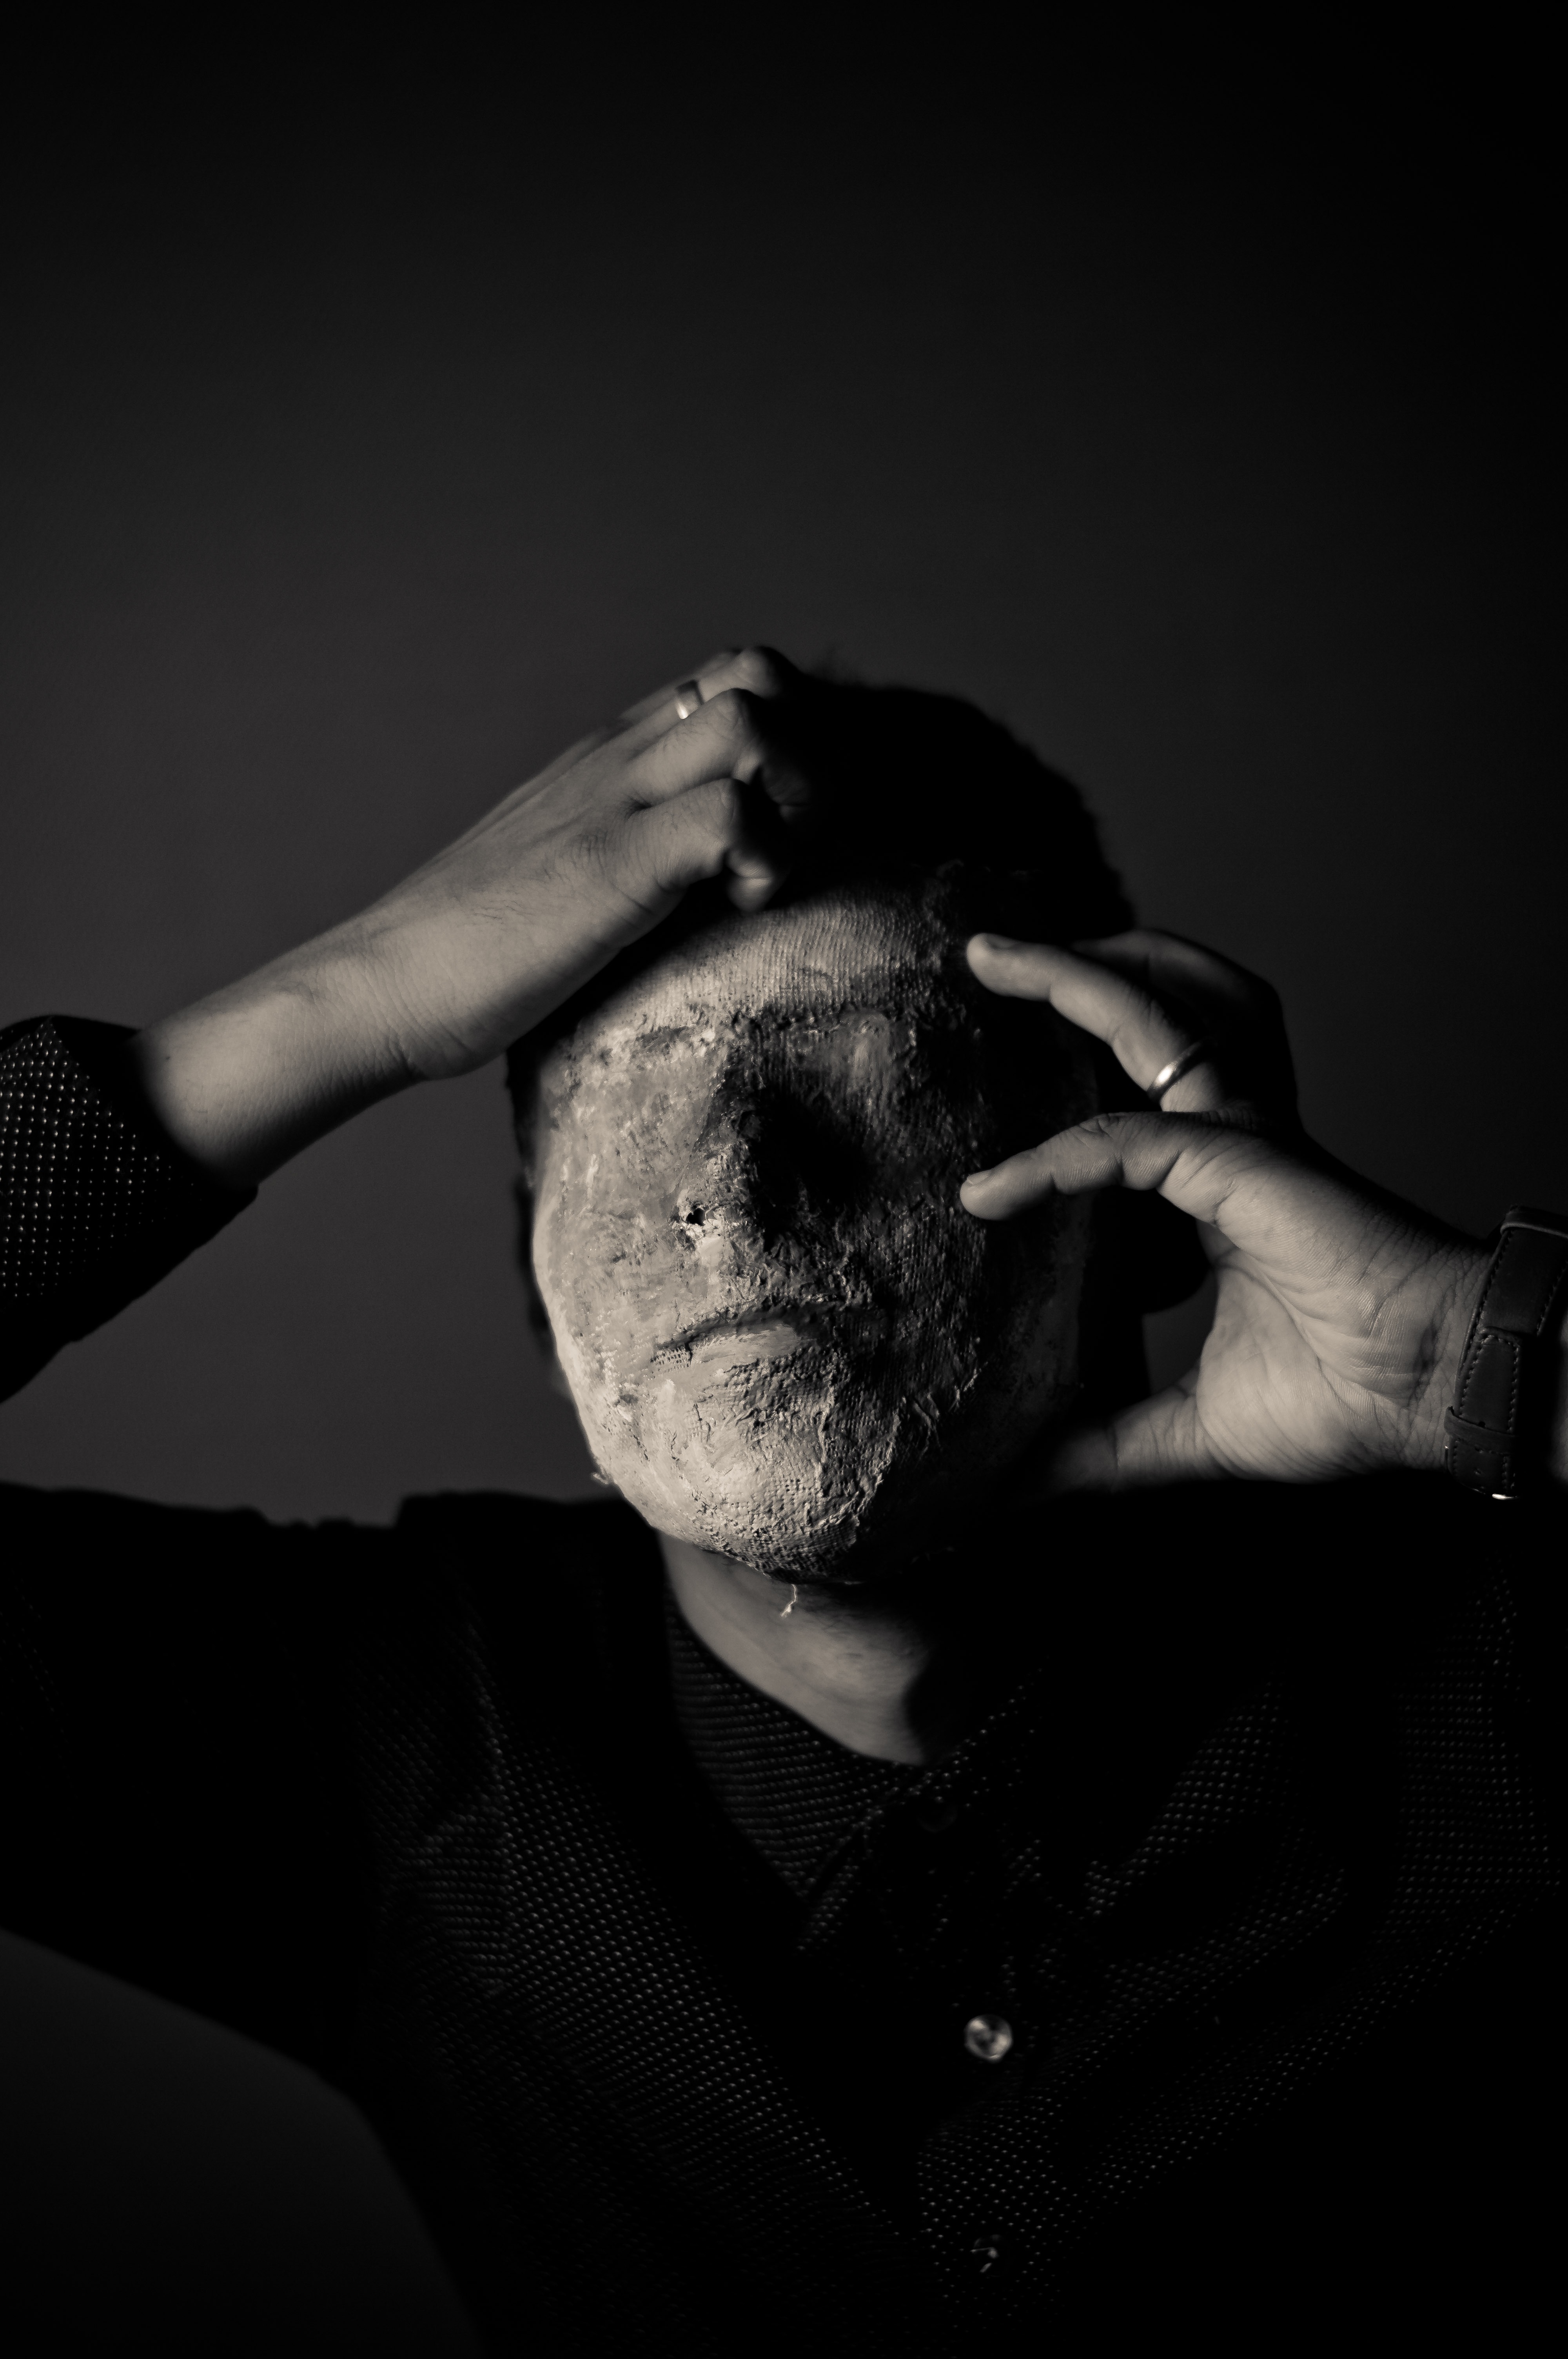
hand, black and white, white, photography, portrait, darkness, black, monochrome, singing, beauty, guitarist, photo shoot, sense, monochrome photography, film noir